Fen skating

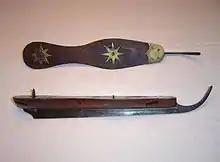
Fen runners

The oldest known Fen skates are thought to be from the 18th century. Some - a pair in the Museum of Cambridge, for example were made entirely of iron.